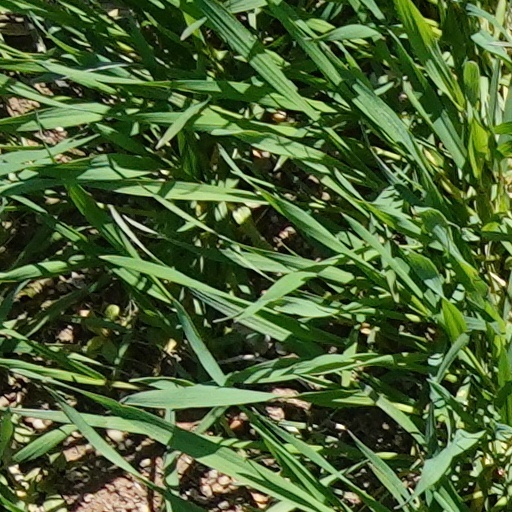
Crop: wheat